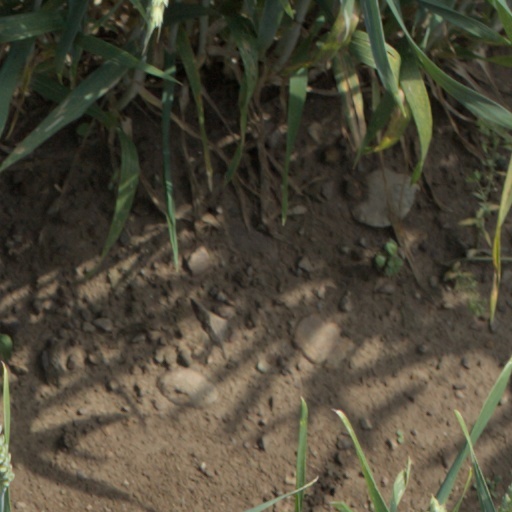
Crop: wheat